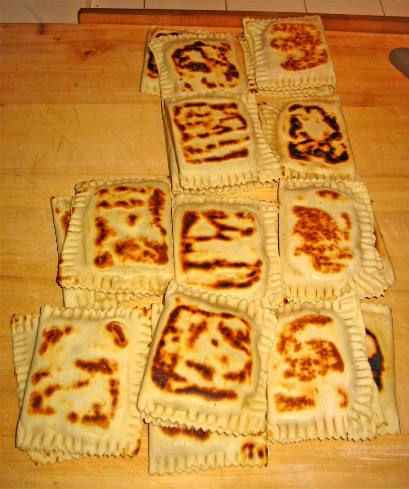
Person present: No